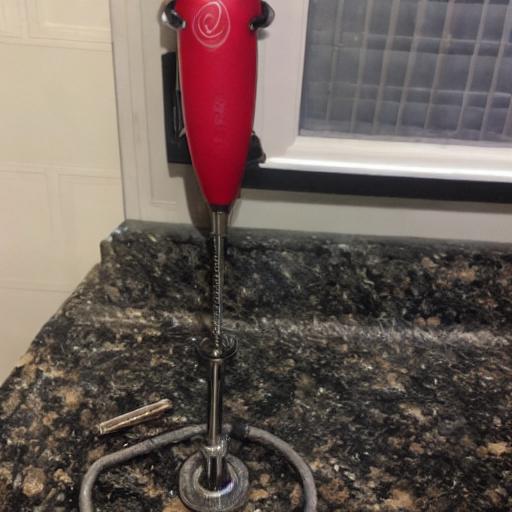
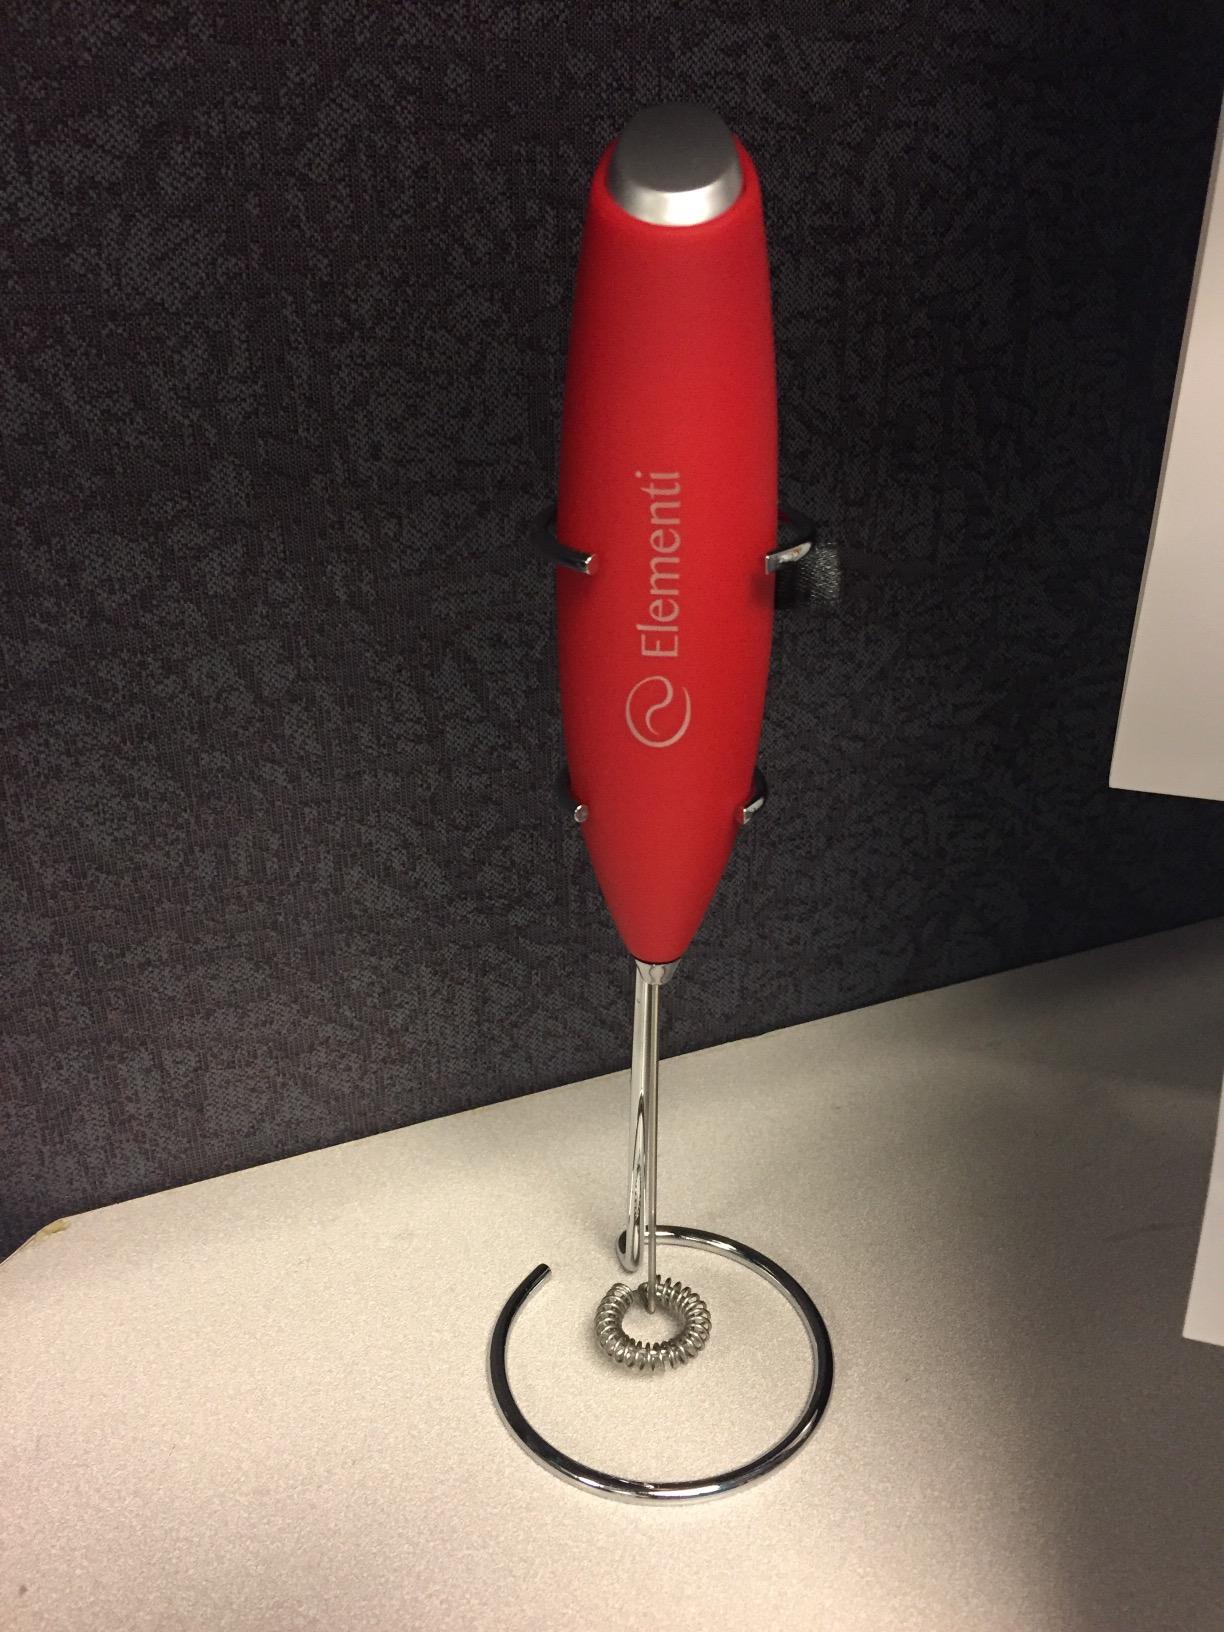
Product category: items_mixer
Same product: no